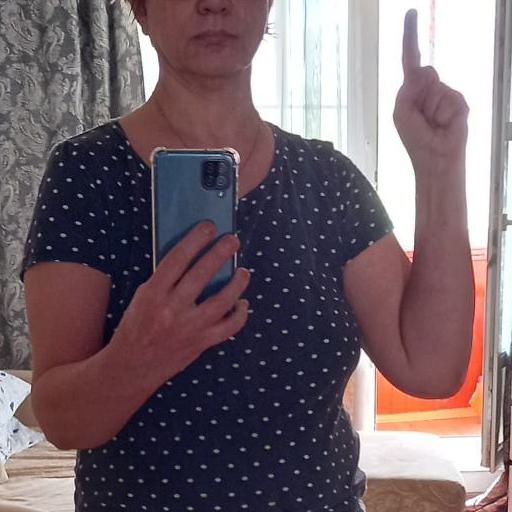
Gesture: no_gesture